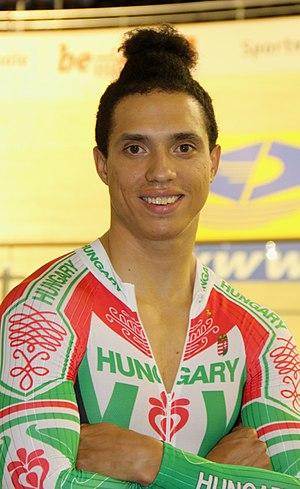
Sándor Szalontay, né le 3 juillet 1990 à Santiago de Cuba, est un coureur cycliste hongrois. Spécialiste de la piste, il est devenu à plusieurs reprises champion national dans cette discipline. Sur route, il a remporté le prologue du Tour de Hongrie en 2016.